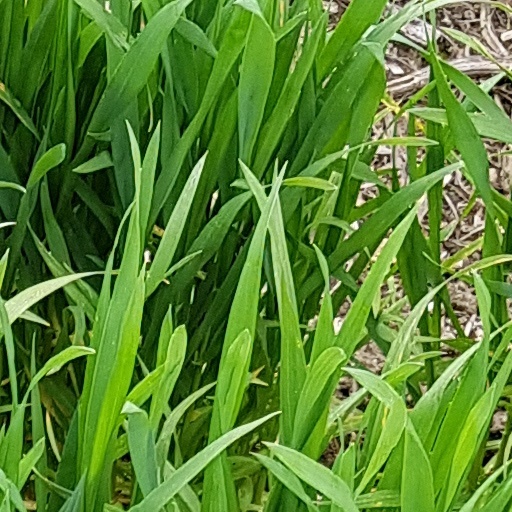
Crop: wheat